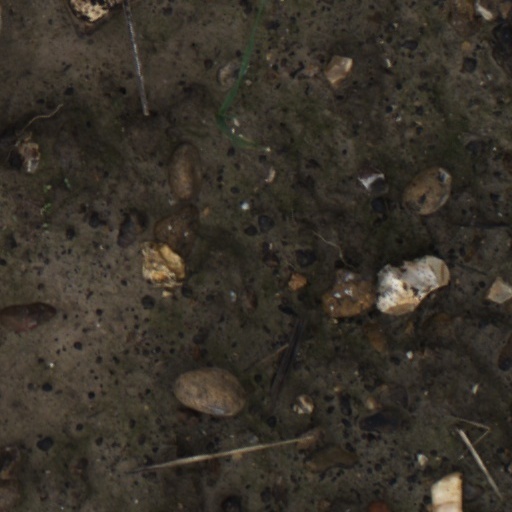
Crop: wheat